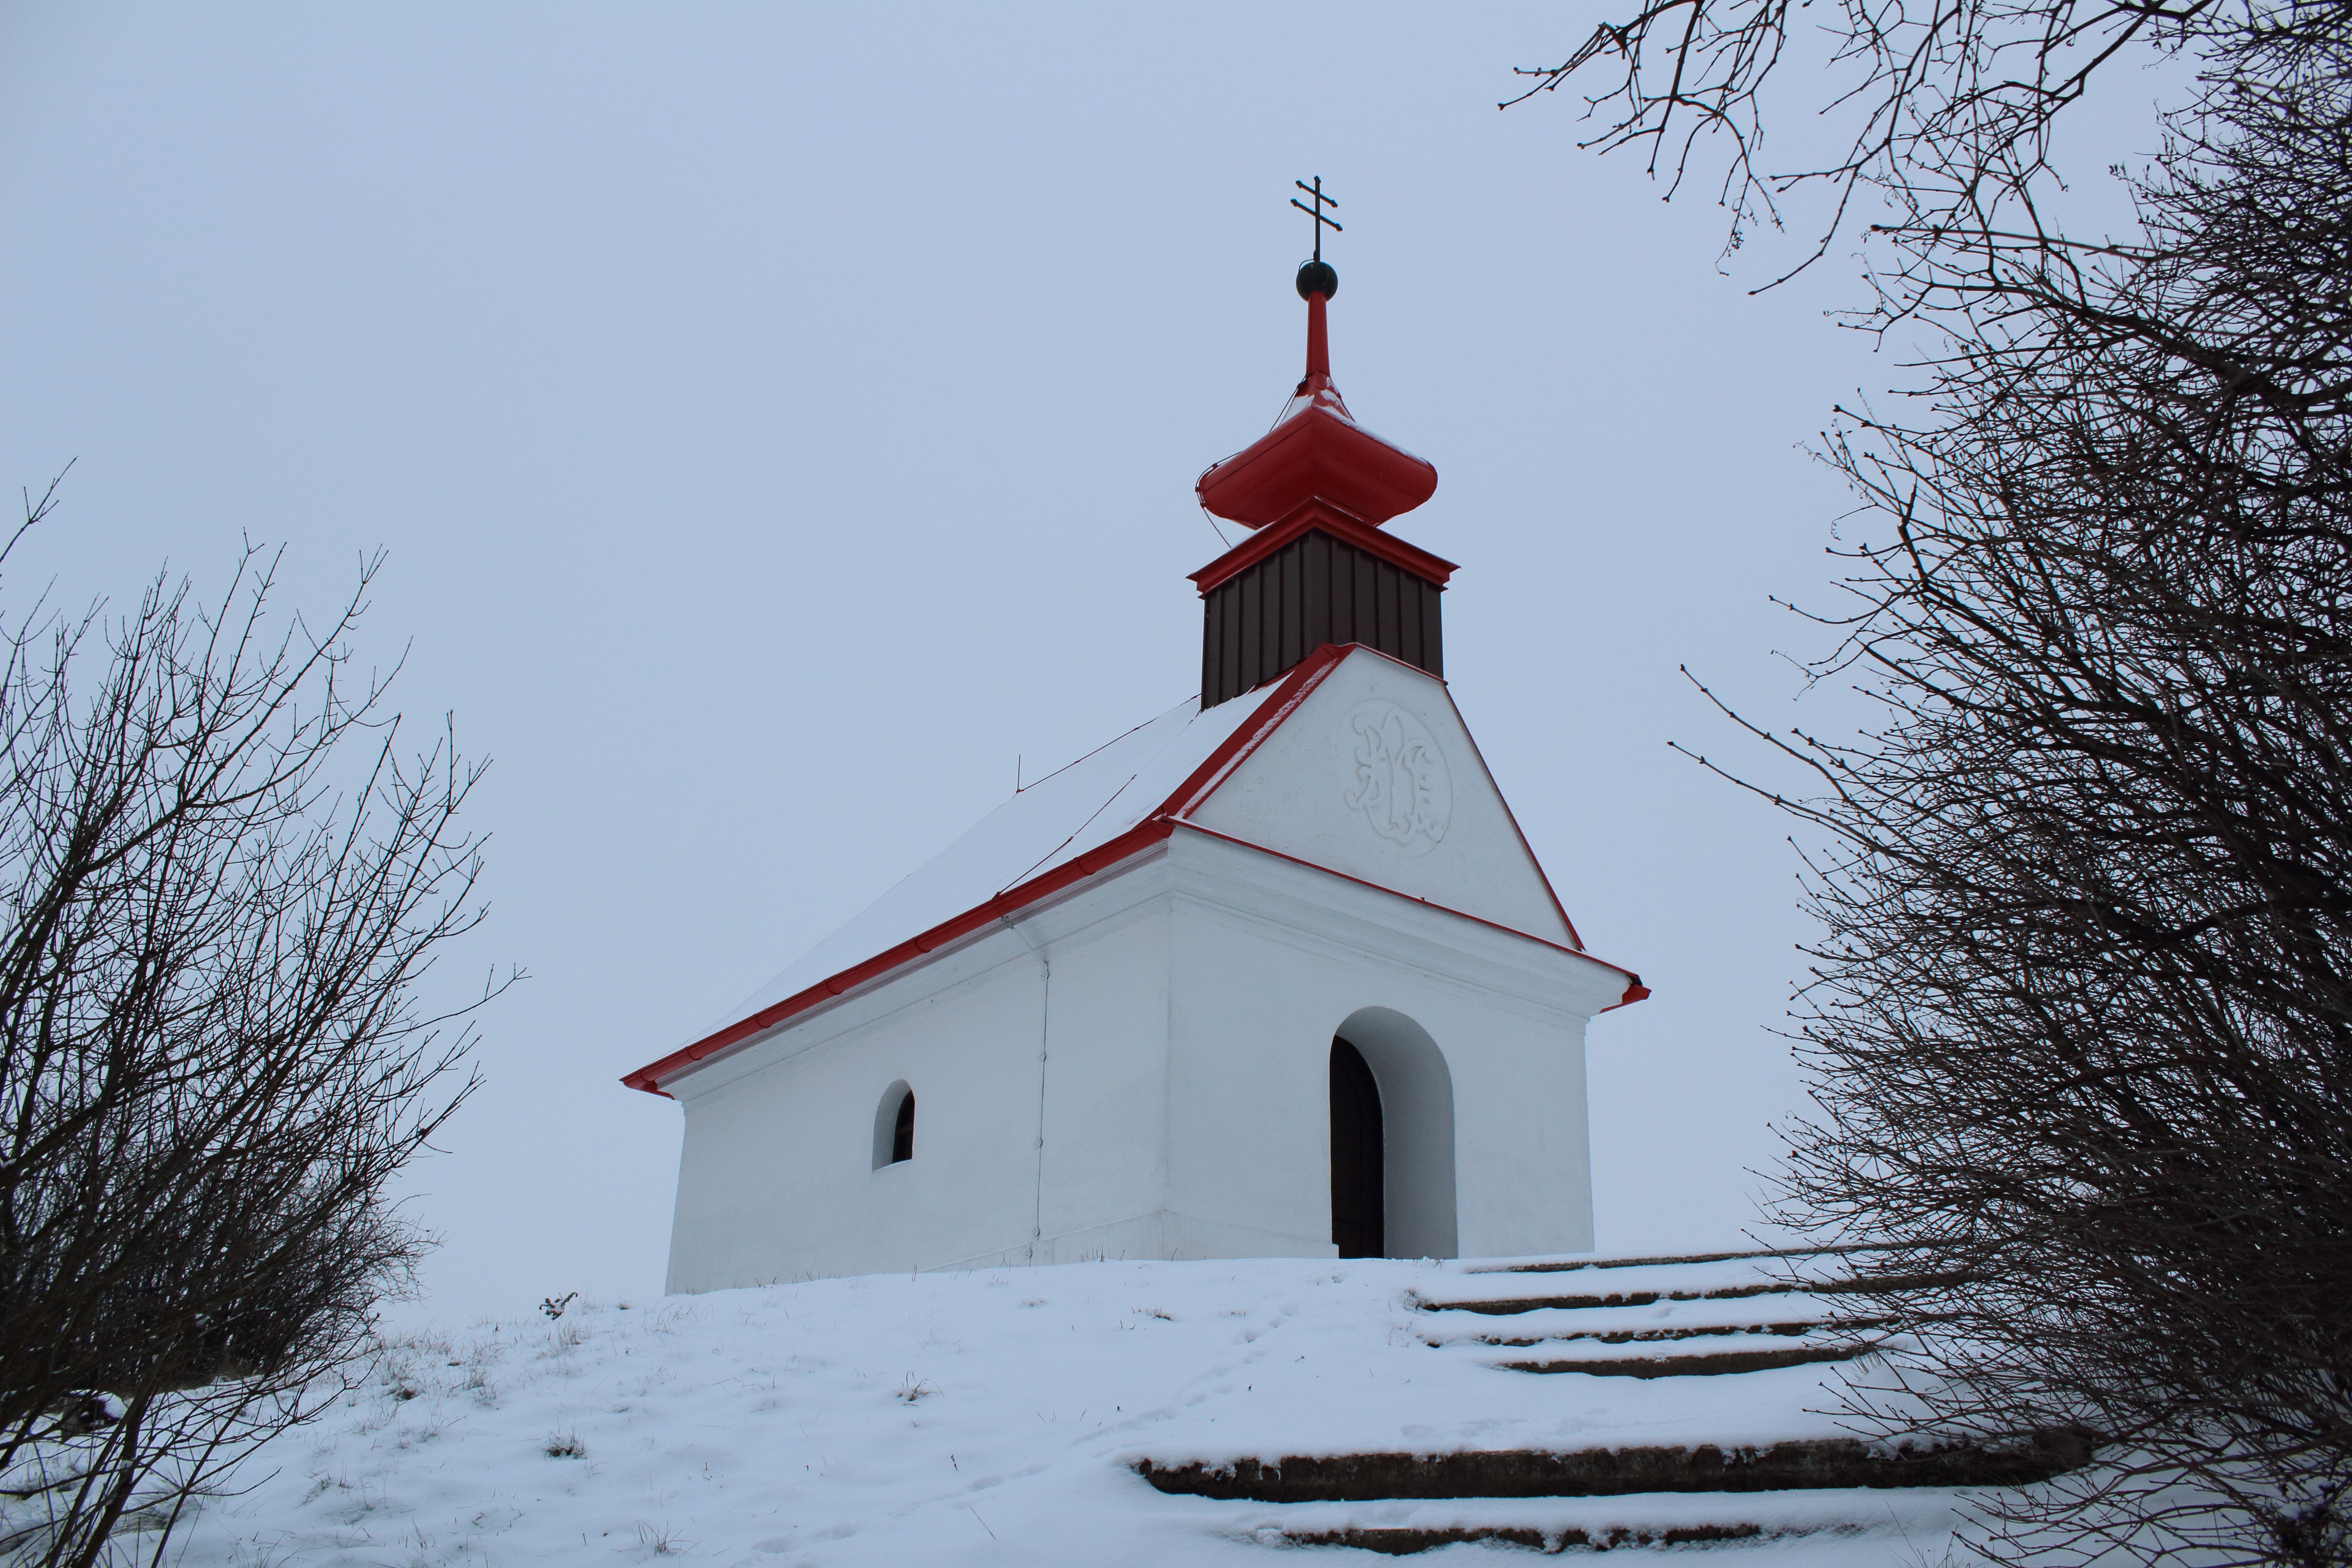
snow, winter, building, tower, weather, church, chapel, season, place of worship, steeple, santon, battle of the three emperors